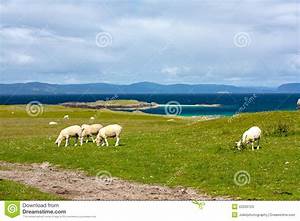
Label: sheep